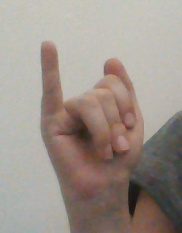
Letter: meem